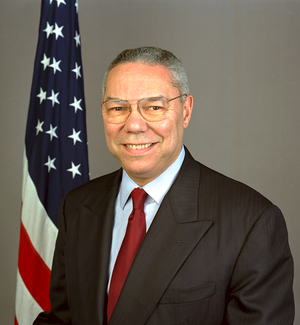
La démographie des États-Unis est l'ensemble des données et études concernant la population des États-Unis à toutes les époques. Ces données sont notamment calculées par le bureau du recensement des États-Unis. Les États-Unis sont au troisième rang des pays les plus peuplés avec environ 328 millions d'habitants en 2019, derrière la Chine et l'Inde. Le pays compte un nombre important de grandes agglomérations : il existe une cinquantaine d'agglomérations de plus d'un million d'habitants. Les États-Unis sont le premier pays d'immigration du monde.
Le 5 avril est le 95ᵉ jour de l'année du calendrier grégorien, le 96ᵉ en cas d'année bissextile. Il reste 270 jours avant la fin de l'année.
Colin Luther Powell, né le 5 avril 1937 à Harlem, est un général et homme politique américain. Il est chef d'État-Major des armées entre 1989 et 1993 puis secrétaire d'État entre 2001 et 2005 dans l'administration du président George W. Bush.